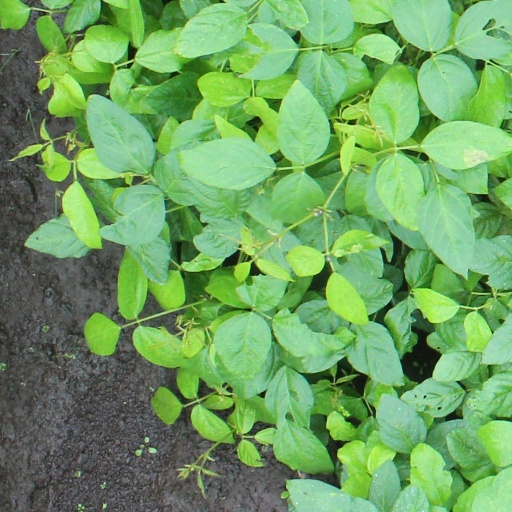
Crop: soybean